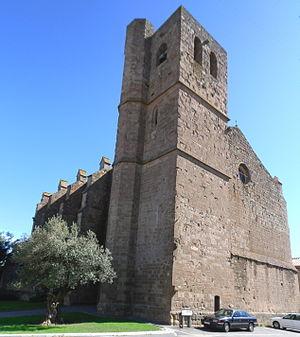
Église Saint-Etienne Pépieux
Cet article recense les monuments historiques de l'Aude, en France.
L'église Saint-Étienne est une église située à Pépieux, en France.